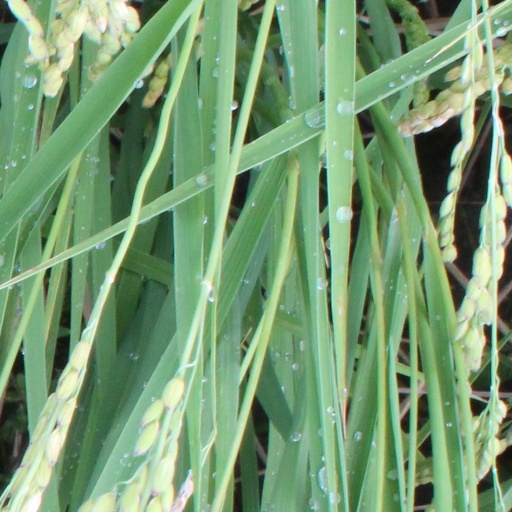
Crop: rice